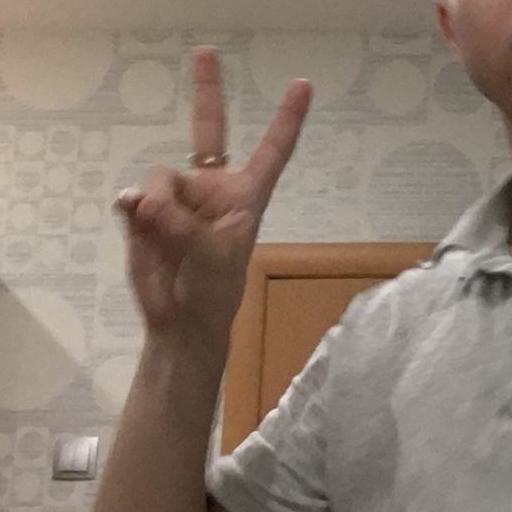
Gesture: peace